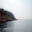
Label: sea